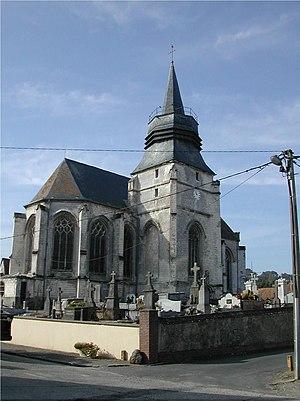
église Brimeux
L'église Saint-Pierre-et-Saint-Paul est une église catholique située à Brimeux, en France.
Brimeux est une commune française située dans le département du Pas-de-Calais en région Hauts-de-France.
Cet article recense une partie des monuments historiques du Pas-de-Calais, en France.